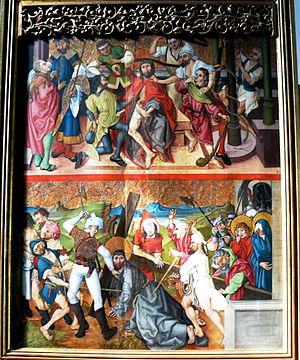
Le retable de Buhl. Image du haut et du bas: couronnement d'épines et portement de la croix. Certainement une œuvre de Martin Schongauer du XVIe siècle. Ce tableau fait partie d'un ensemble de plusieurs tableaux exposés dans l'église Saint Jean Baptiste de Buhl.
Le Portement de croix ou Montée au calvaire est un épisode de la vie de Jésus-Christ se déroulant durant la Passion et qui rapporté par les Évangiles synoptiques. Condamné à mort, Jésus doit porter sa croix pendant la montée au Golgotha où il est ensuite crucifié. Cette scène est souvent représentée dans l'art religieux : chaque église catholique a son chemin de croix ; peintres, sculpteurs, tapissiers, fabricants de vitraux, etc. ont souvent été inspirés par cette thématique. Certains moments particuliers de cette Montée au calvaire comme l'aide apportée par Simon de Cyrène ou le moment où sainte Véronique essuie le visage du Christ sont fréquemment représentés également.
Buhl est une commune française située dans le département du Haut-Rhin, en région Grand Est.